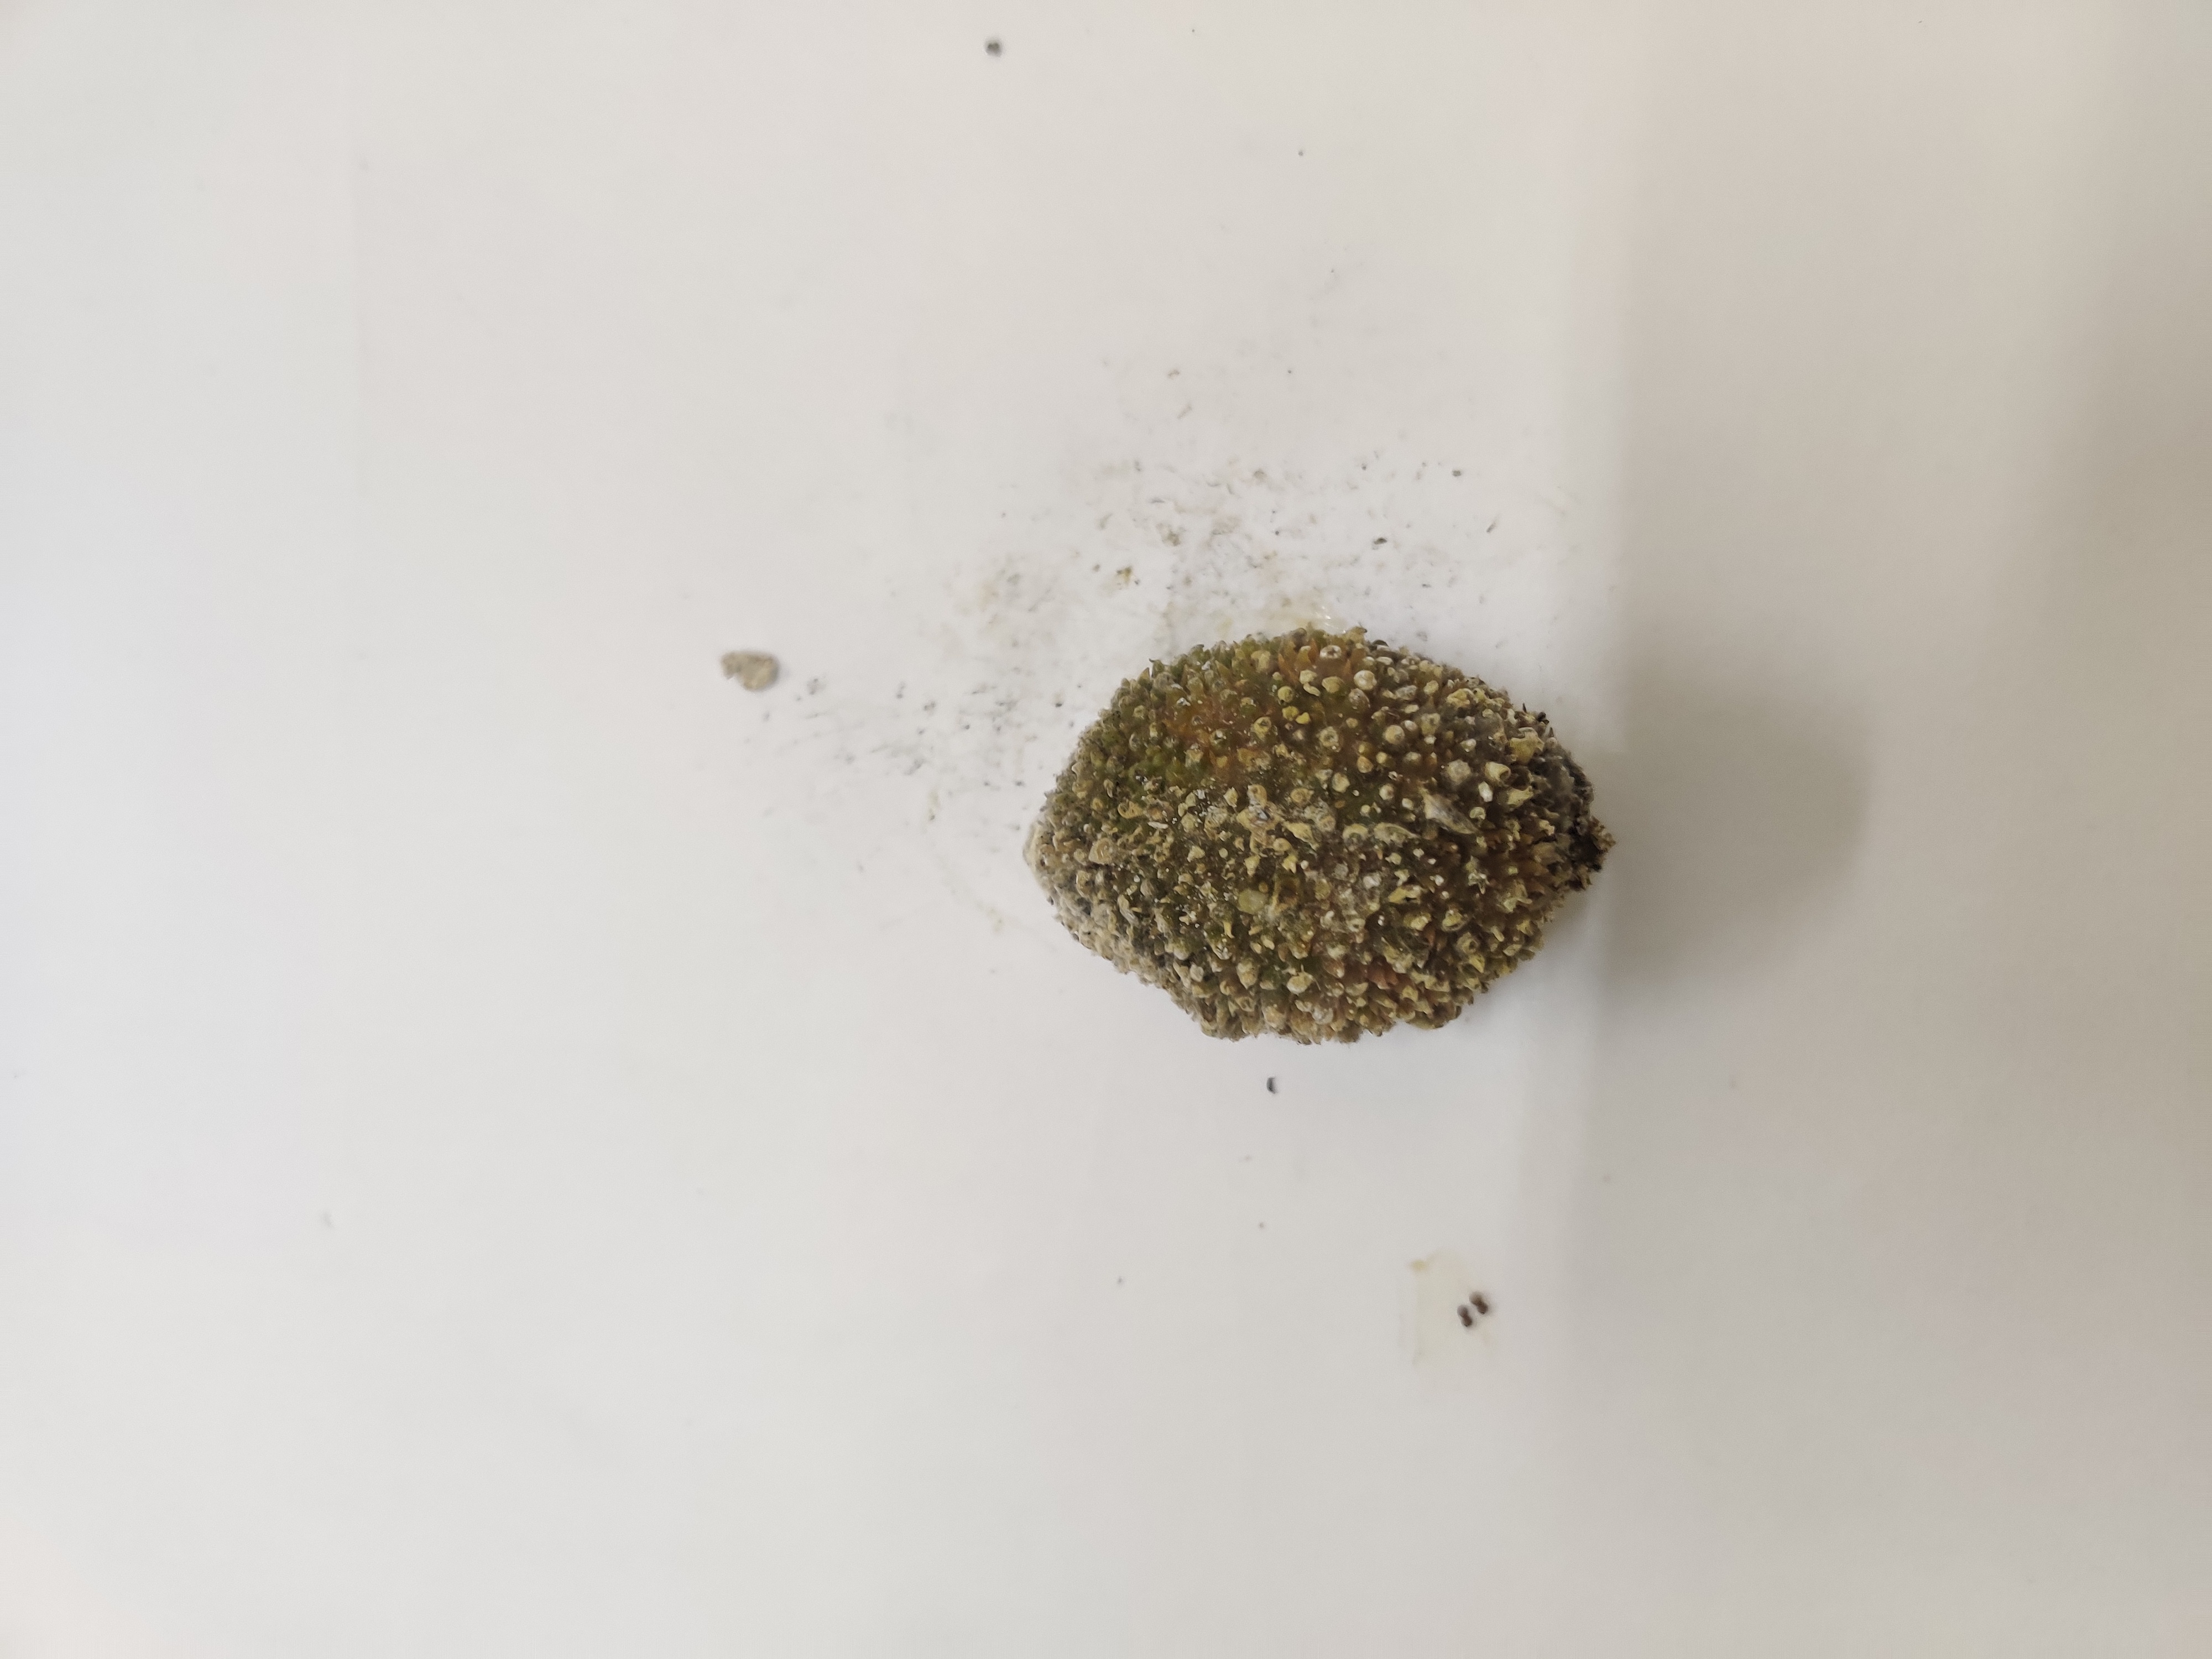
Crop: Spiny Gourd
Condition: Damaged